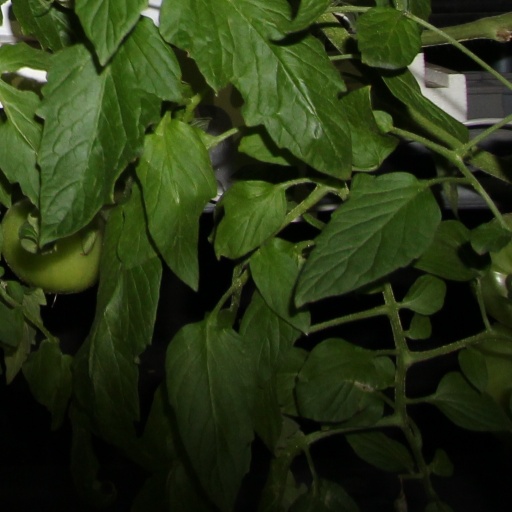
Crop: tomato